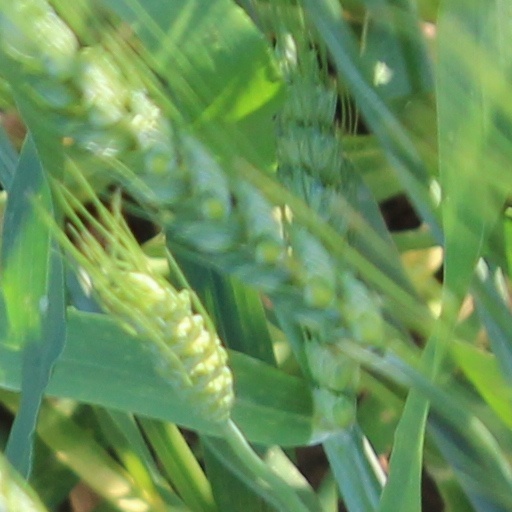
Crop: wheat